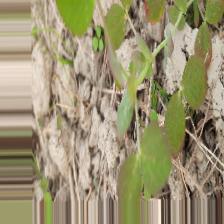
Label: Lentil Rust